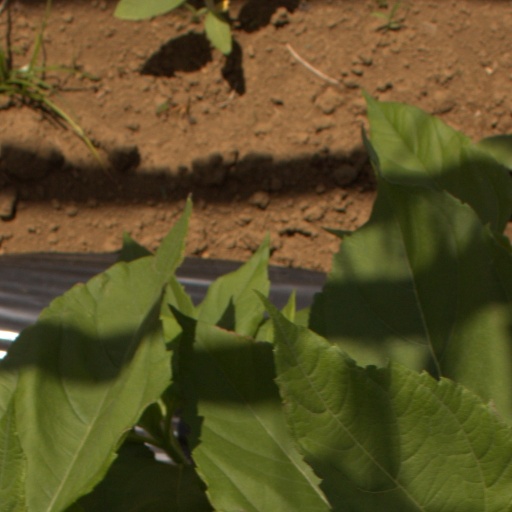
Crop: Jerusalem artichoke